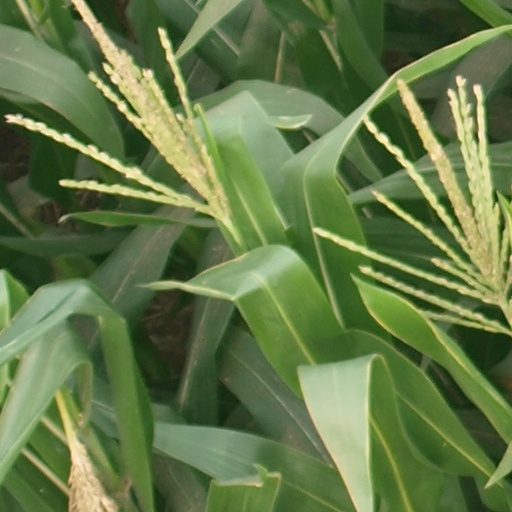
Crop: maize; corn